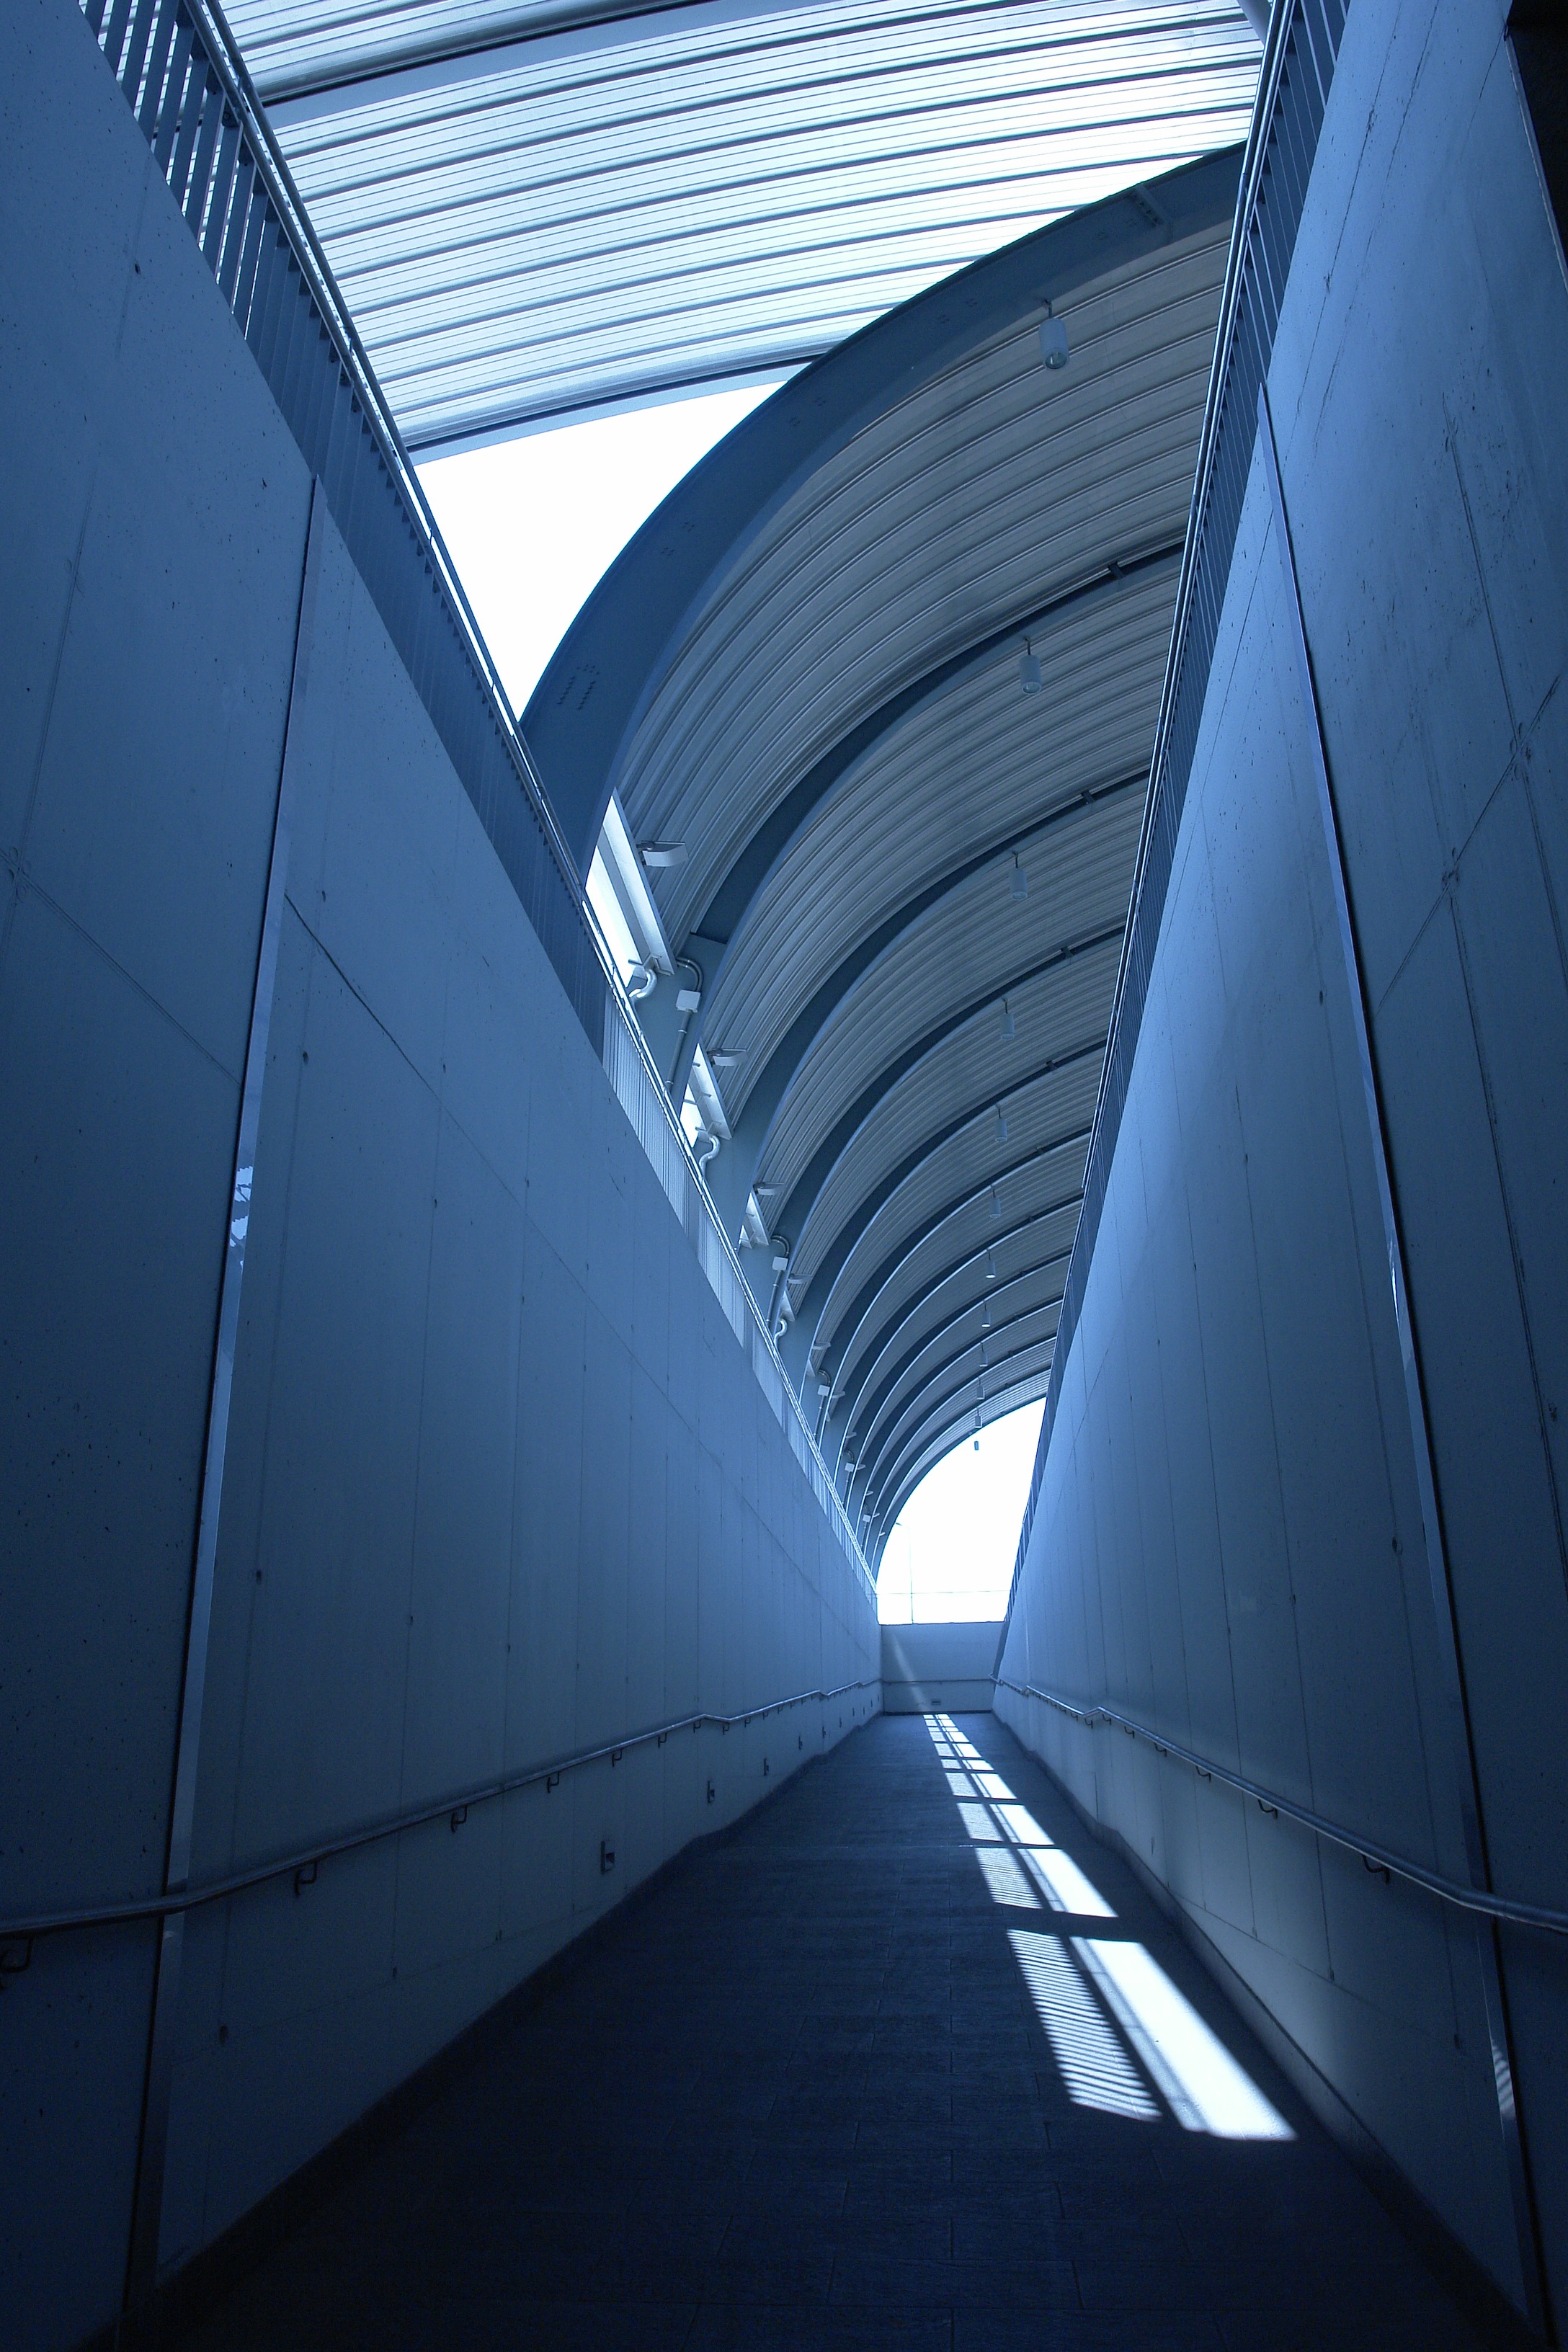
light, architecture, structure, skyscraper, subway, line, darkness, blue, infrastructure, symmetry, underpass, railway station, shape, blue light, daylighting, railway underpass, mestre hospital